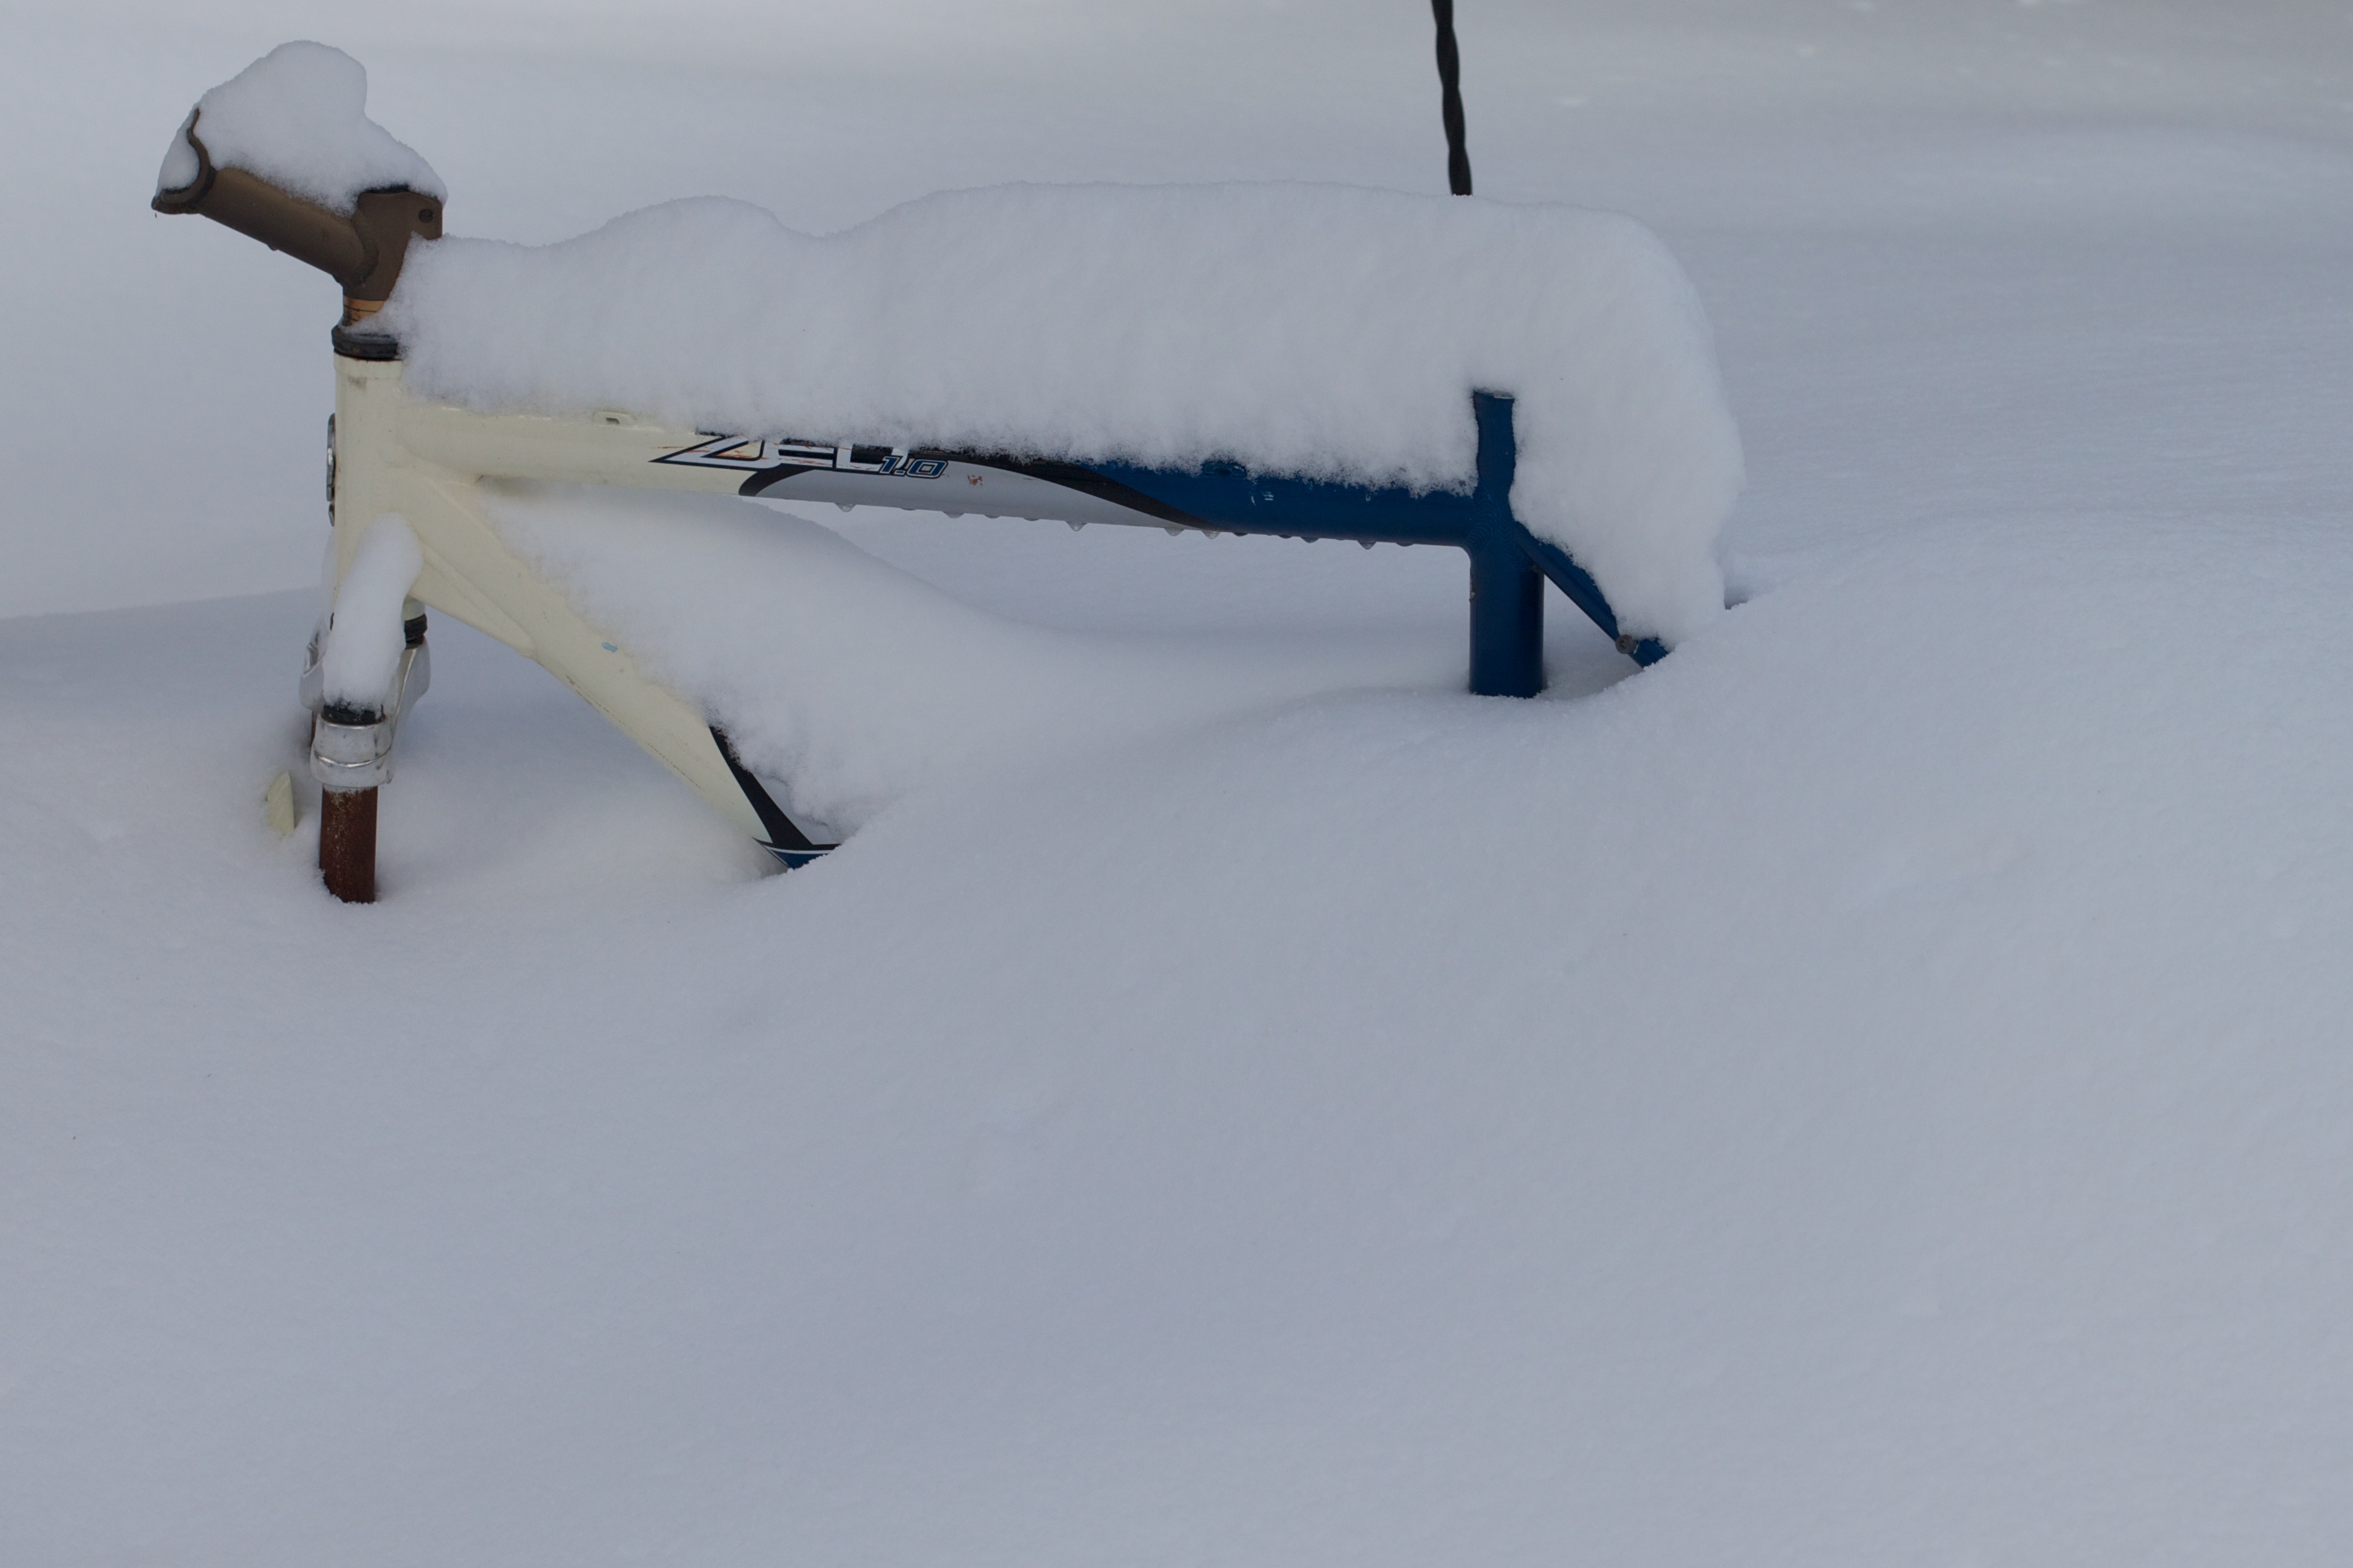
snow, winter, white, wind, ice, weather, arctic, season, blizzard, freezing, winter storm